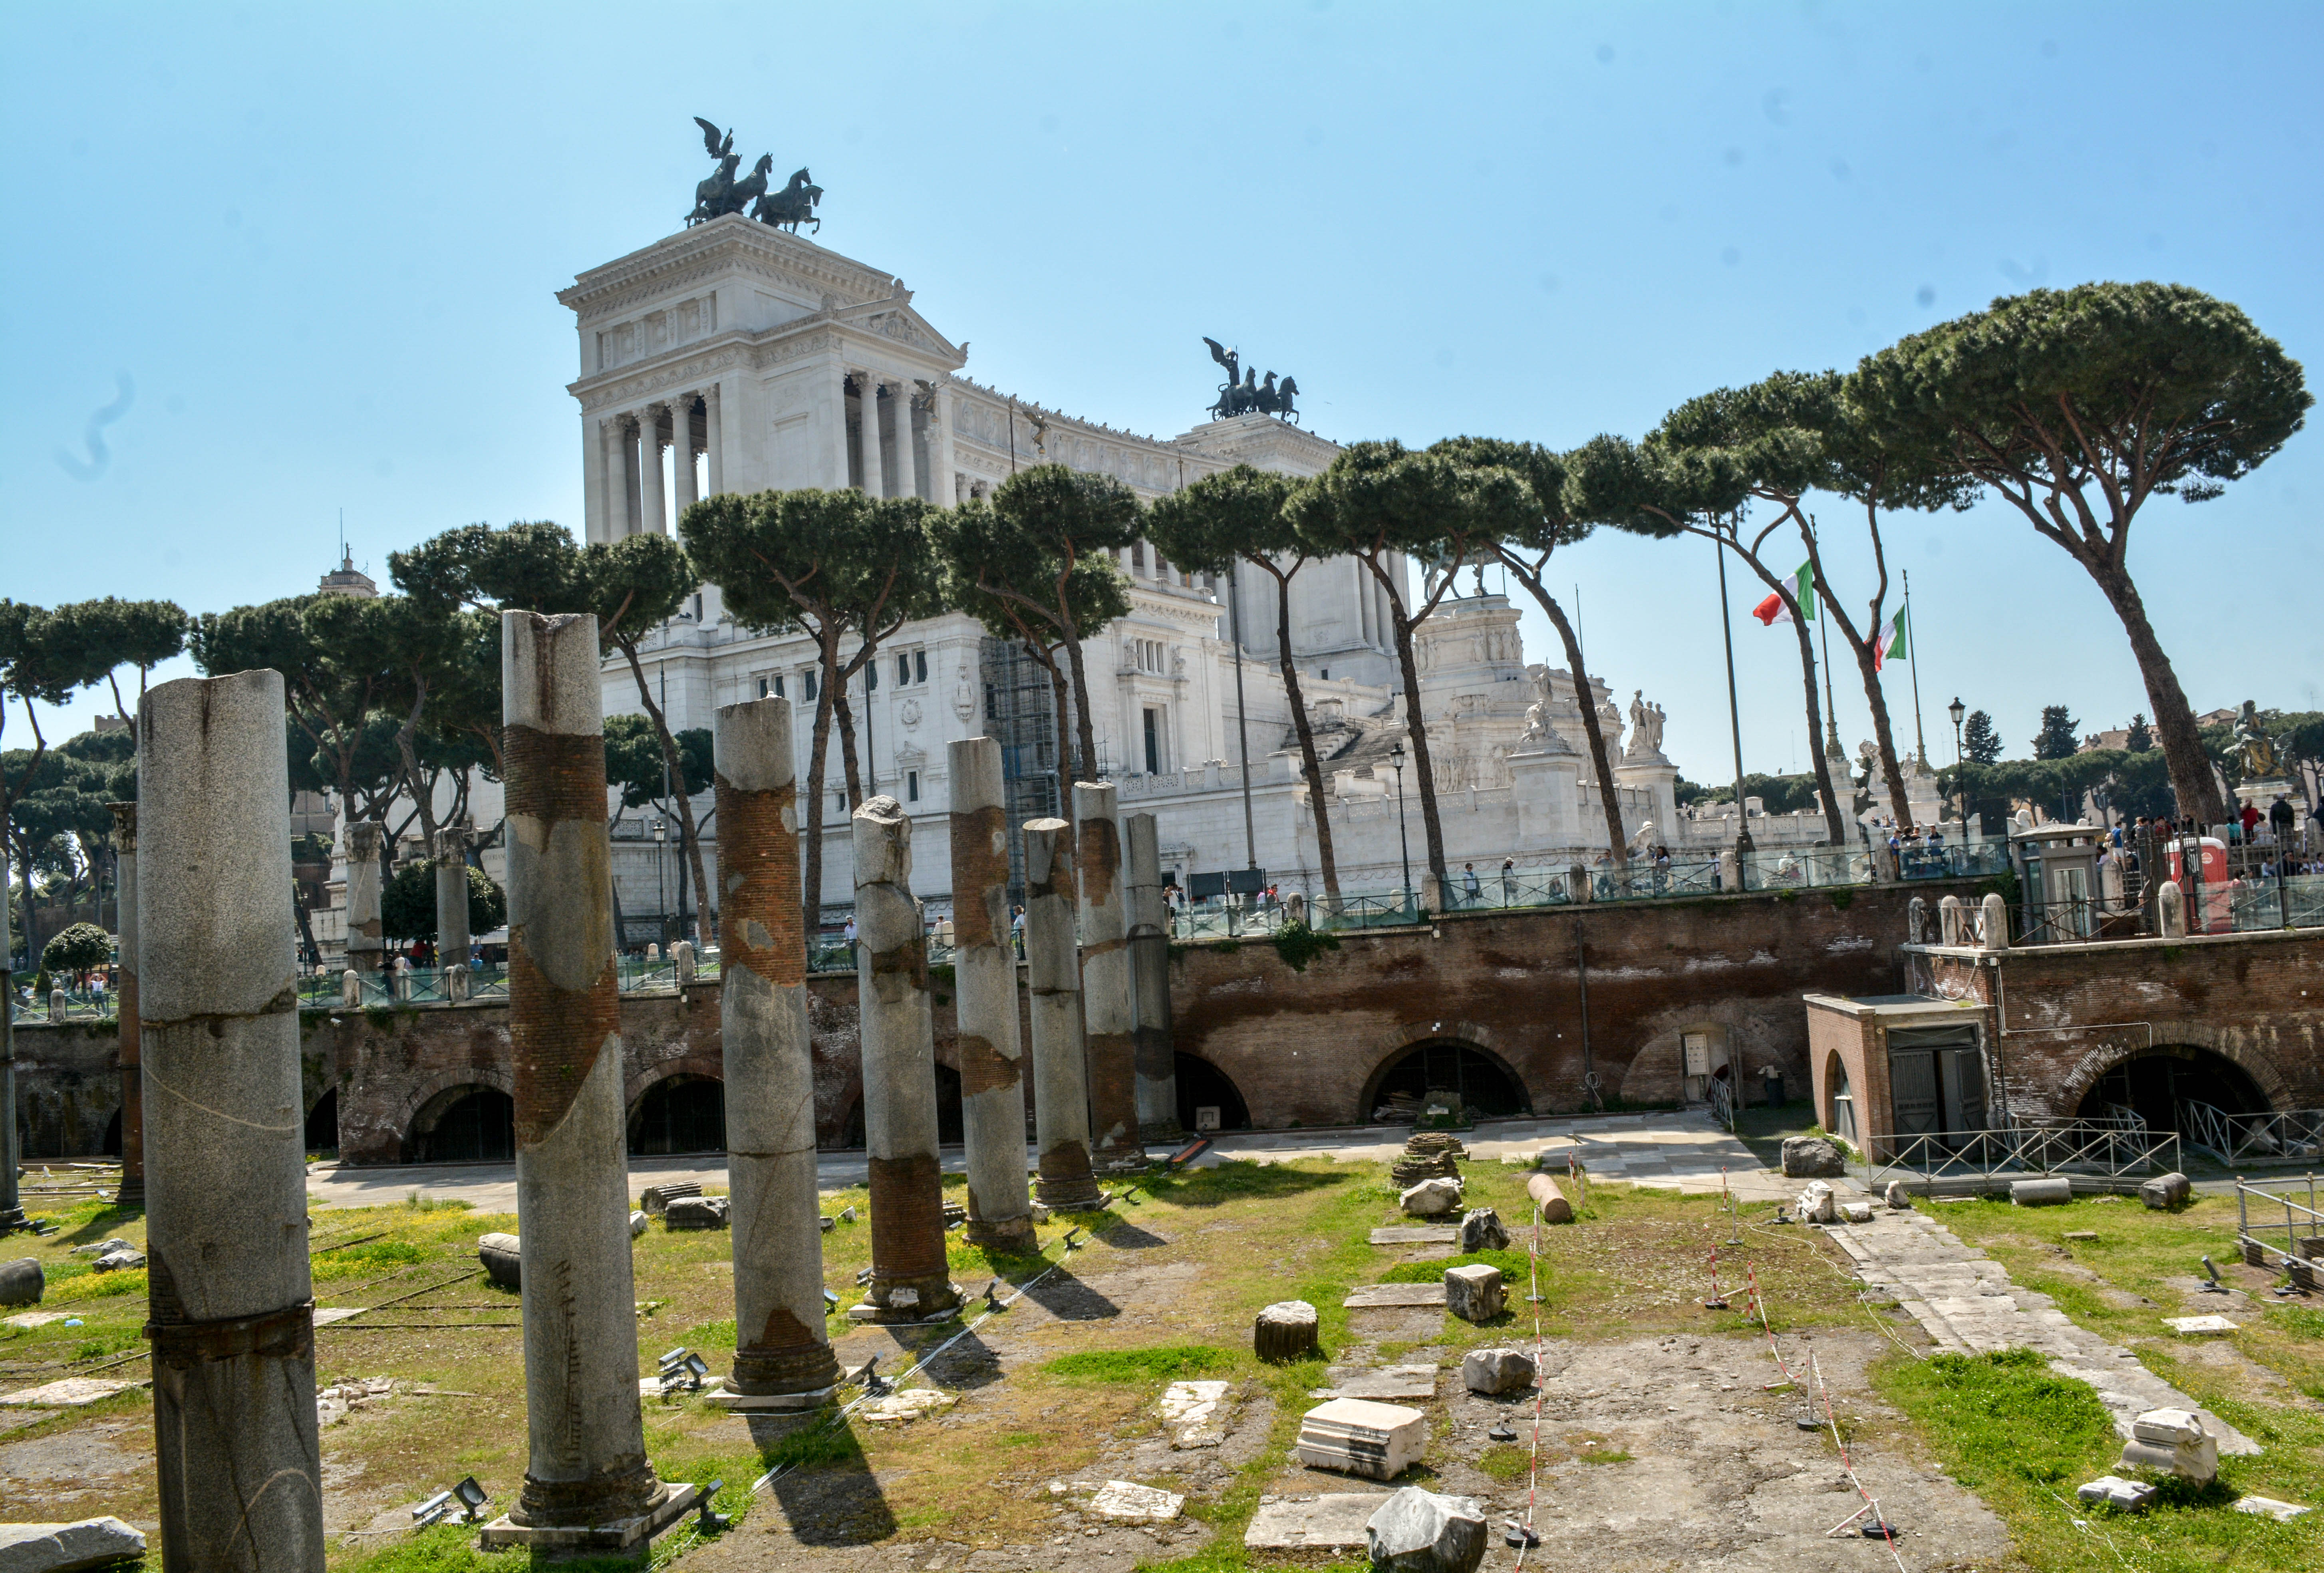
town, palace, plaza, landmark, town square, estate, historic site, ancient history